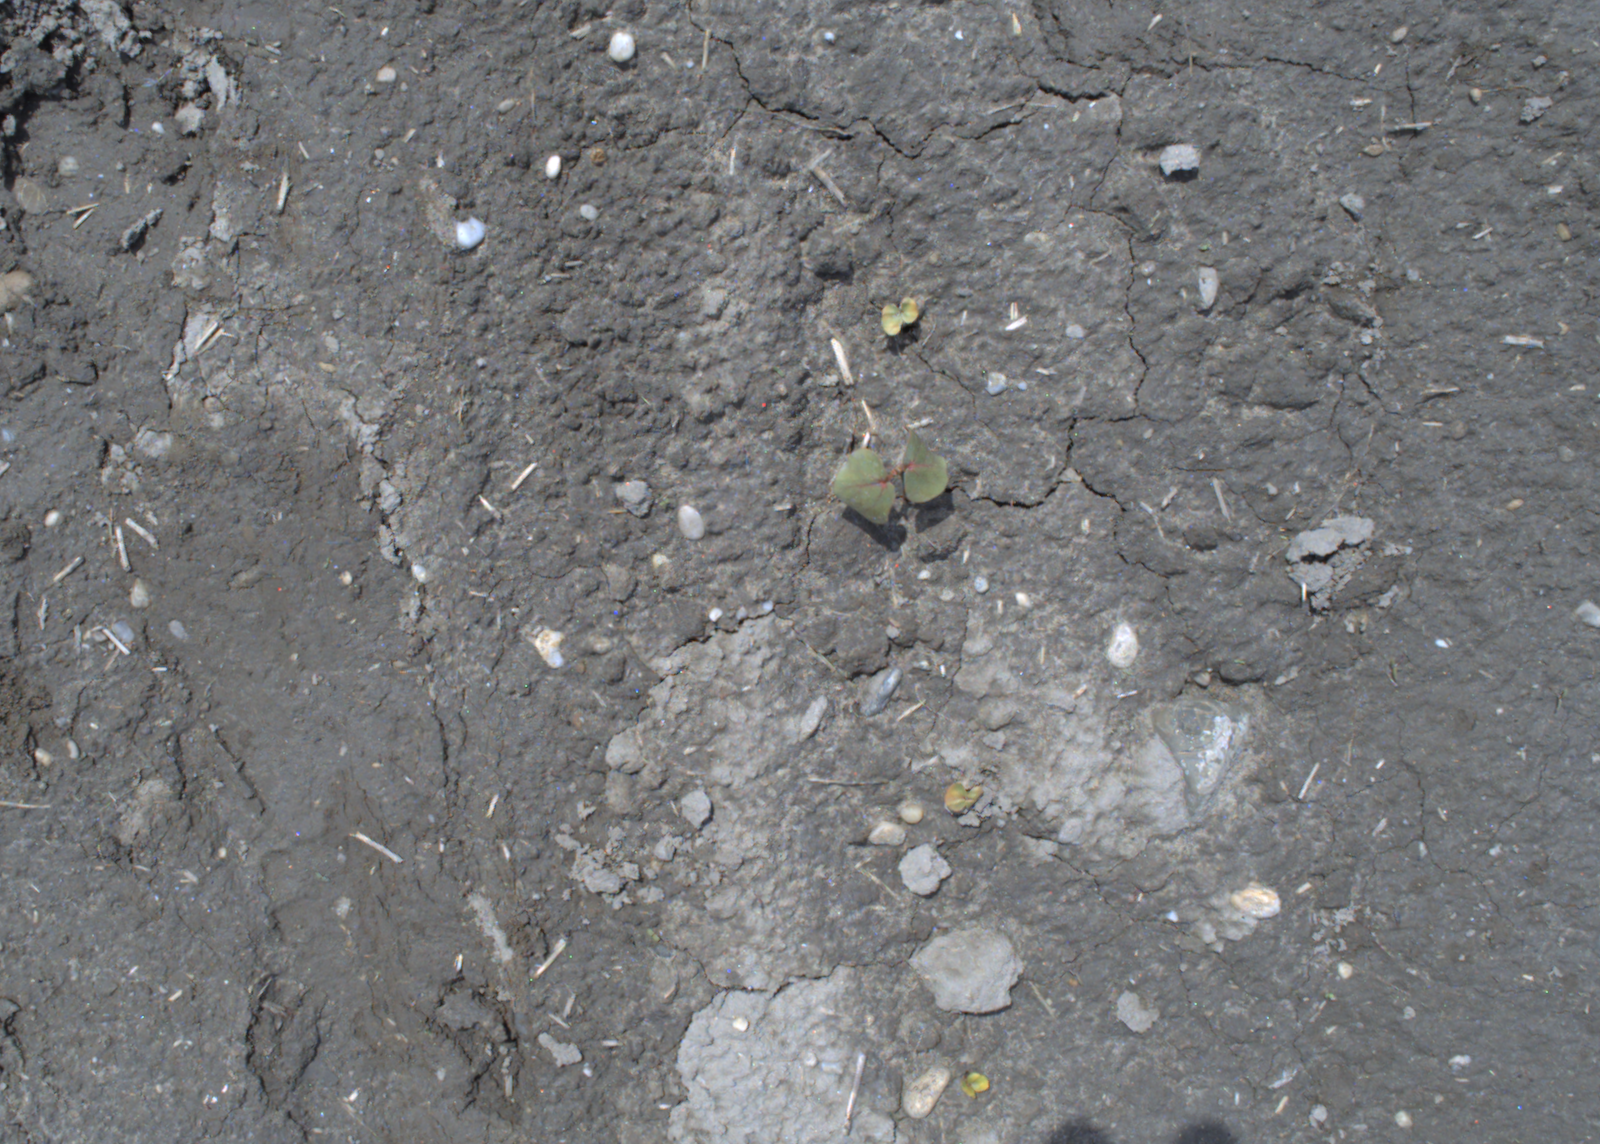
Capture date: 20.05.2021 13:19:39
Weather: mixed
Wind: strong
Seeding date: 27.04.2021
Plant canopy height (mm): 1002